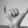
ASL letter: Y